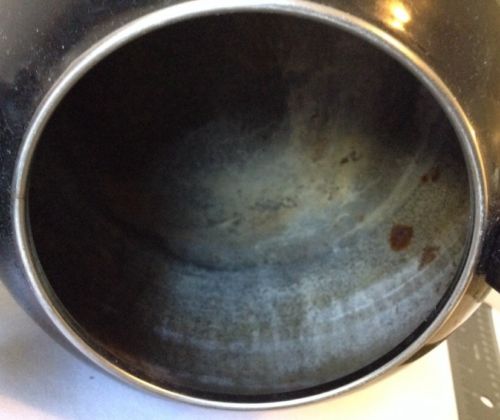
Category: kettle